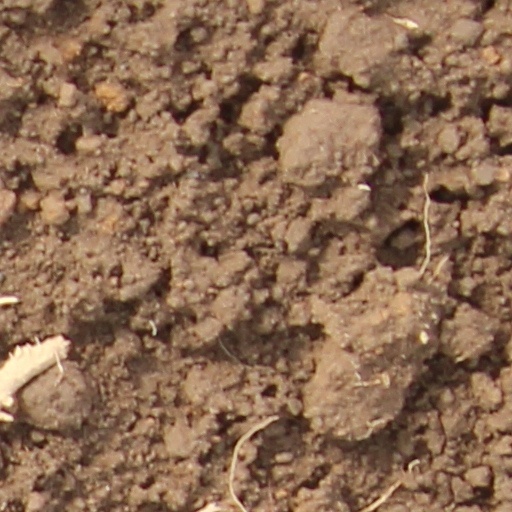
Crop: wheat